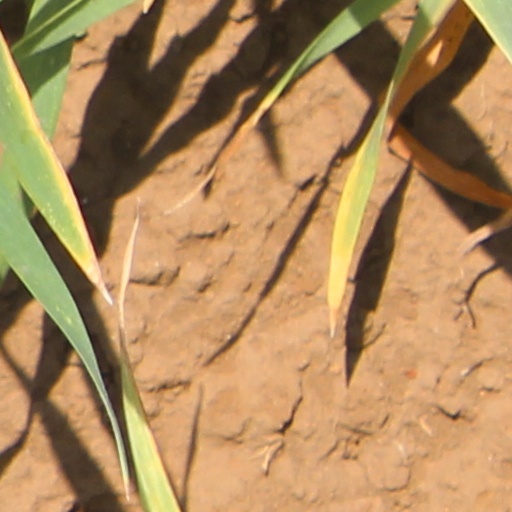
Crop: wheat